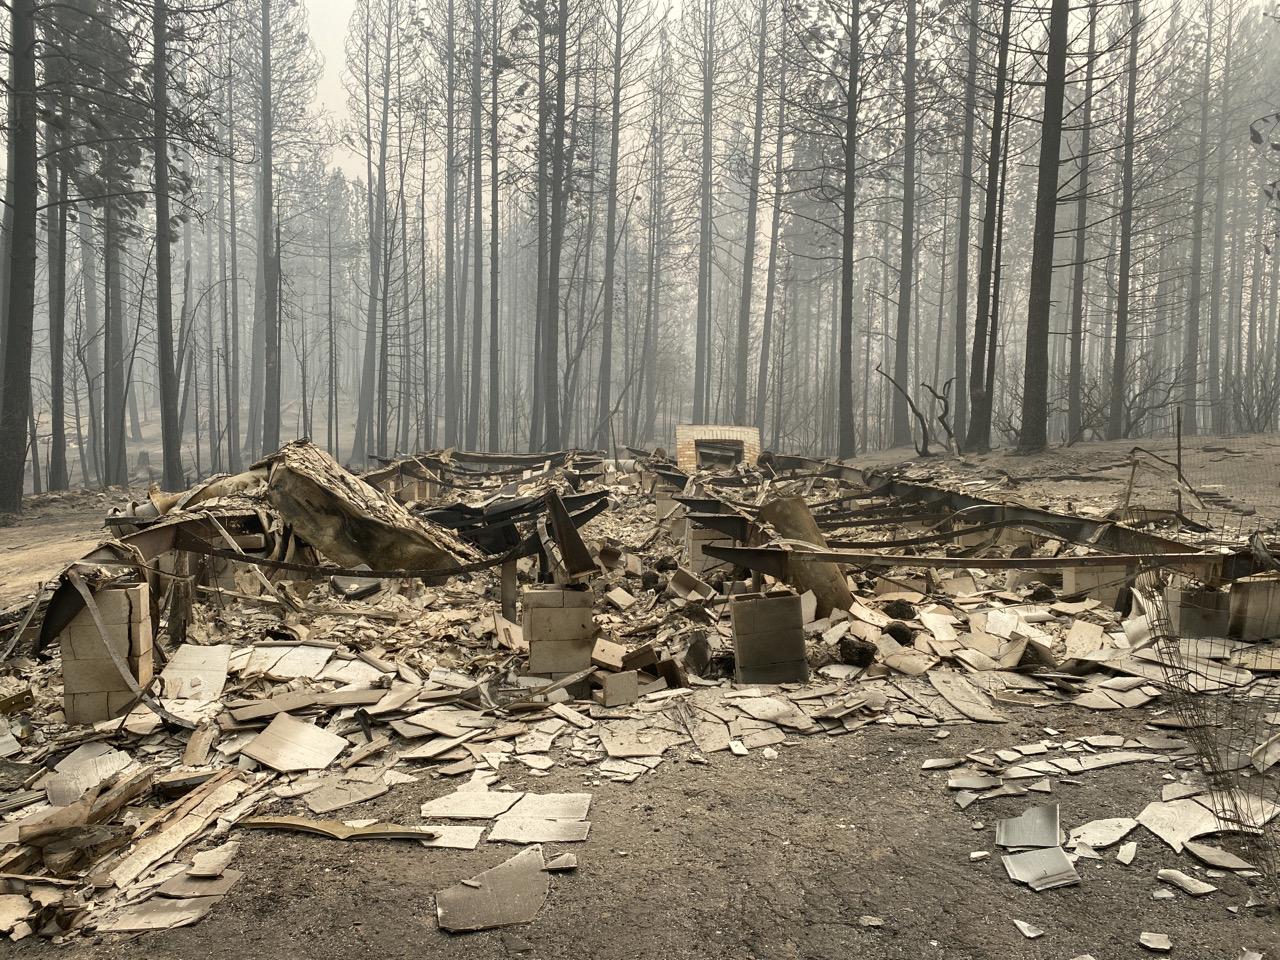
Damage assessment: destroyed